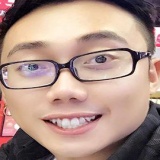
diễn viên Ginô Tống